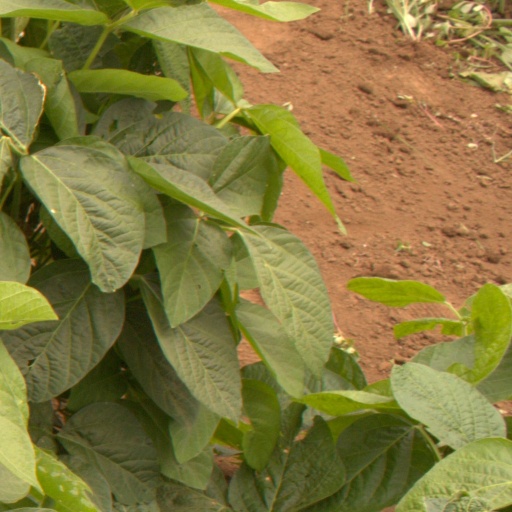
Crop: soybean